Dark ambient

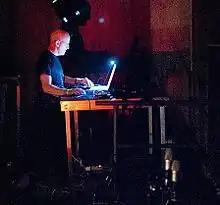
Lustmord

Projects like Lustmord, Nocturnal Emissions, Lab Report, and Zoviet France evolved out of industrial music during the 1980s, and were some of the earliest artists to create consistently dark ambient music. These artists make use of industrial principles such as noise and shock tactics, but wield these elements with more subtlety. Additionally, ambient industrial often has strong occultist tendencies with a particular leaning toward magick as expounded by Aleister Crowley, and chaos magic, often giving the music a ritualistic flavor.